Rise Up (conference)

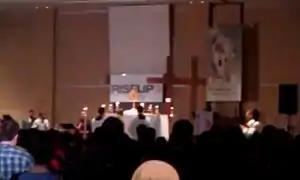
Eucharistic adoration at Rise Up 2011

Rise Up is an annual conference run by Catholic Christian Outreach. It is the second-largest Catholic conference for youth in Canada (behind Steubenville Toronto), and drew 1300 participants to the 2019 five-day conference in Toronto. In 2018, the conference attracted delegates from 79 of Canada's 96 universities.